Signare

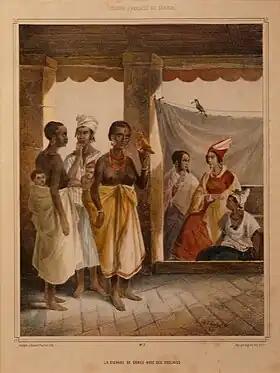
A signare on Gorée along with her slaves.

When some of the signares became too powerful, leaders like the Portuguese Crown sought ways to remove the women from their wealth. Different crimes that the Portuguese Crown sought to accuse the women of were crimes against the state or crimes against Christianity. An example appears with Bibiana Vuz de França. She was a prominent signare who over the years accumulated a lot of wealth and slaves. After realizing how powerful she was, the Crown wanted to find a way to dismantle her influence and power. “Accused of rebellion, trading with foreigners, and tax evasion, she was imprisoned with her younger brother and another co-conspirator and taken to Cape Verde Islands”.